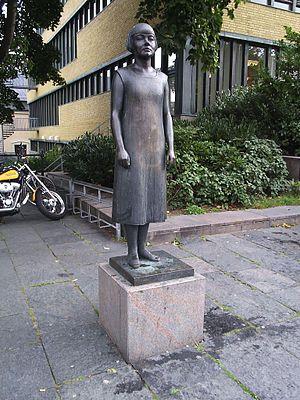
Karin Maria Boye est une romancière, poétesse et traductrice suédoise.